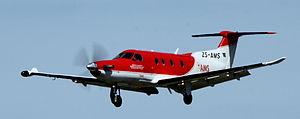
Le Pilatus PC-12 est un avion d'affaires monomoteur à turbopropulseur, qui peut également être utilisé comme cargo ou pour le transport de neuf passagers maximum. Il est capable de faire des décollages et atterrissages courts.